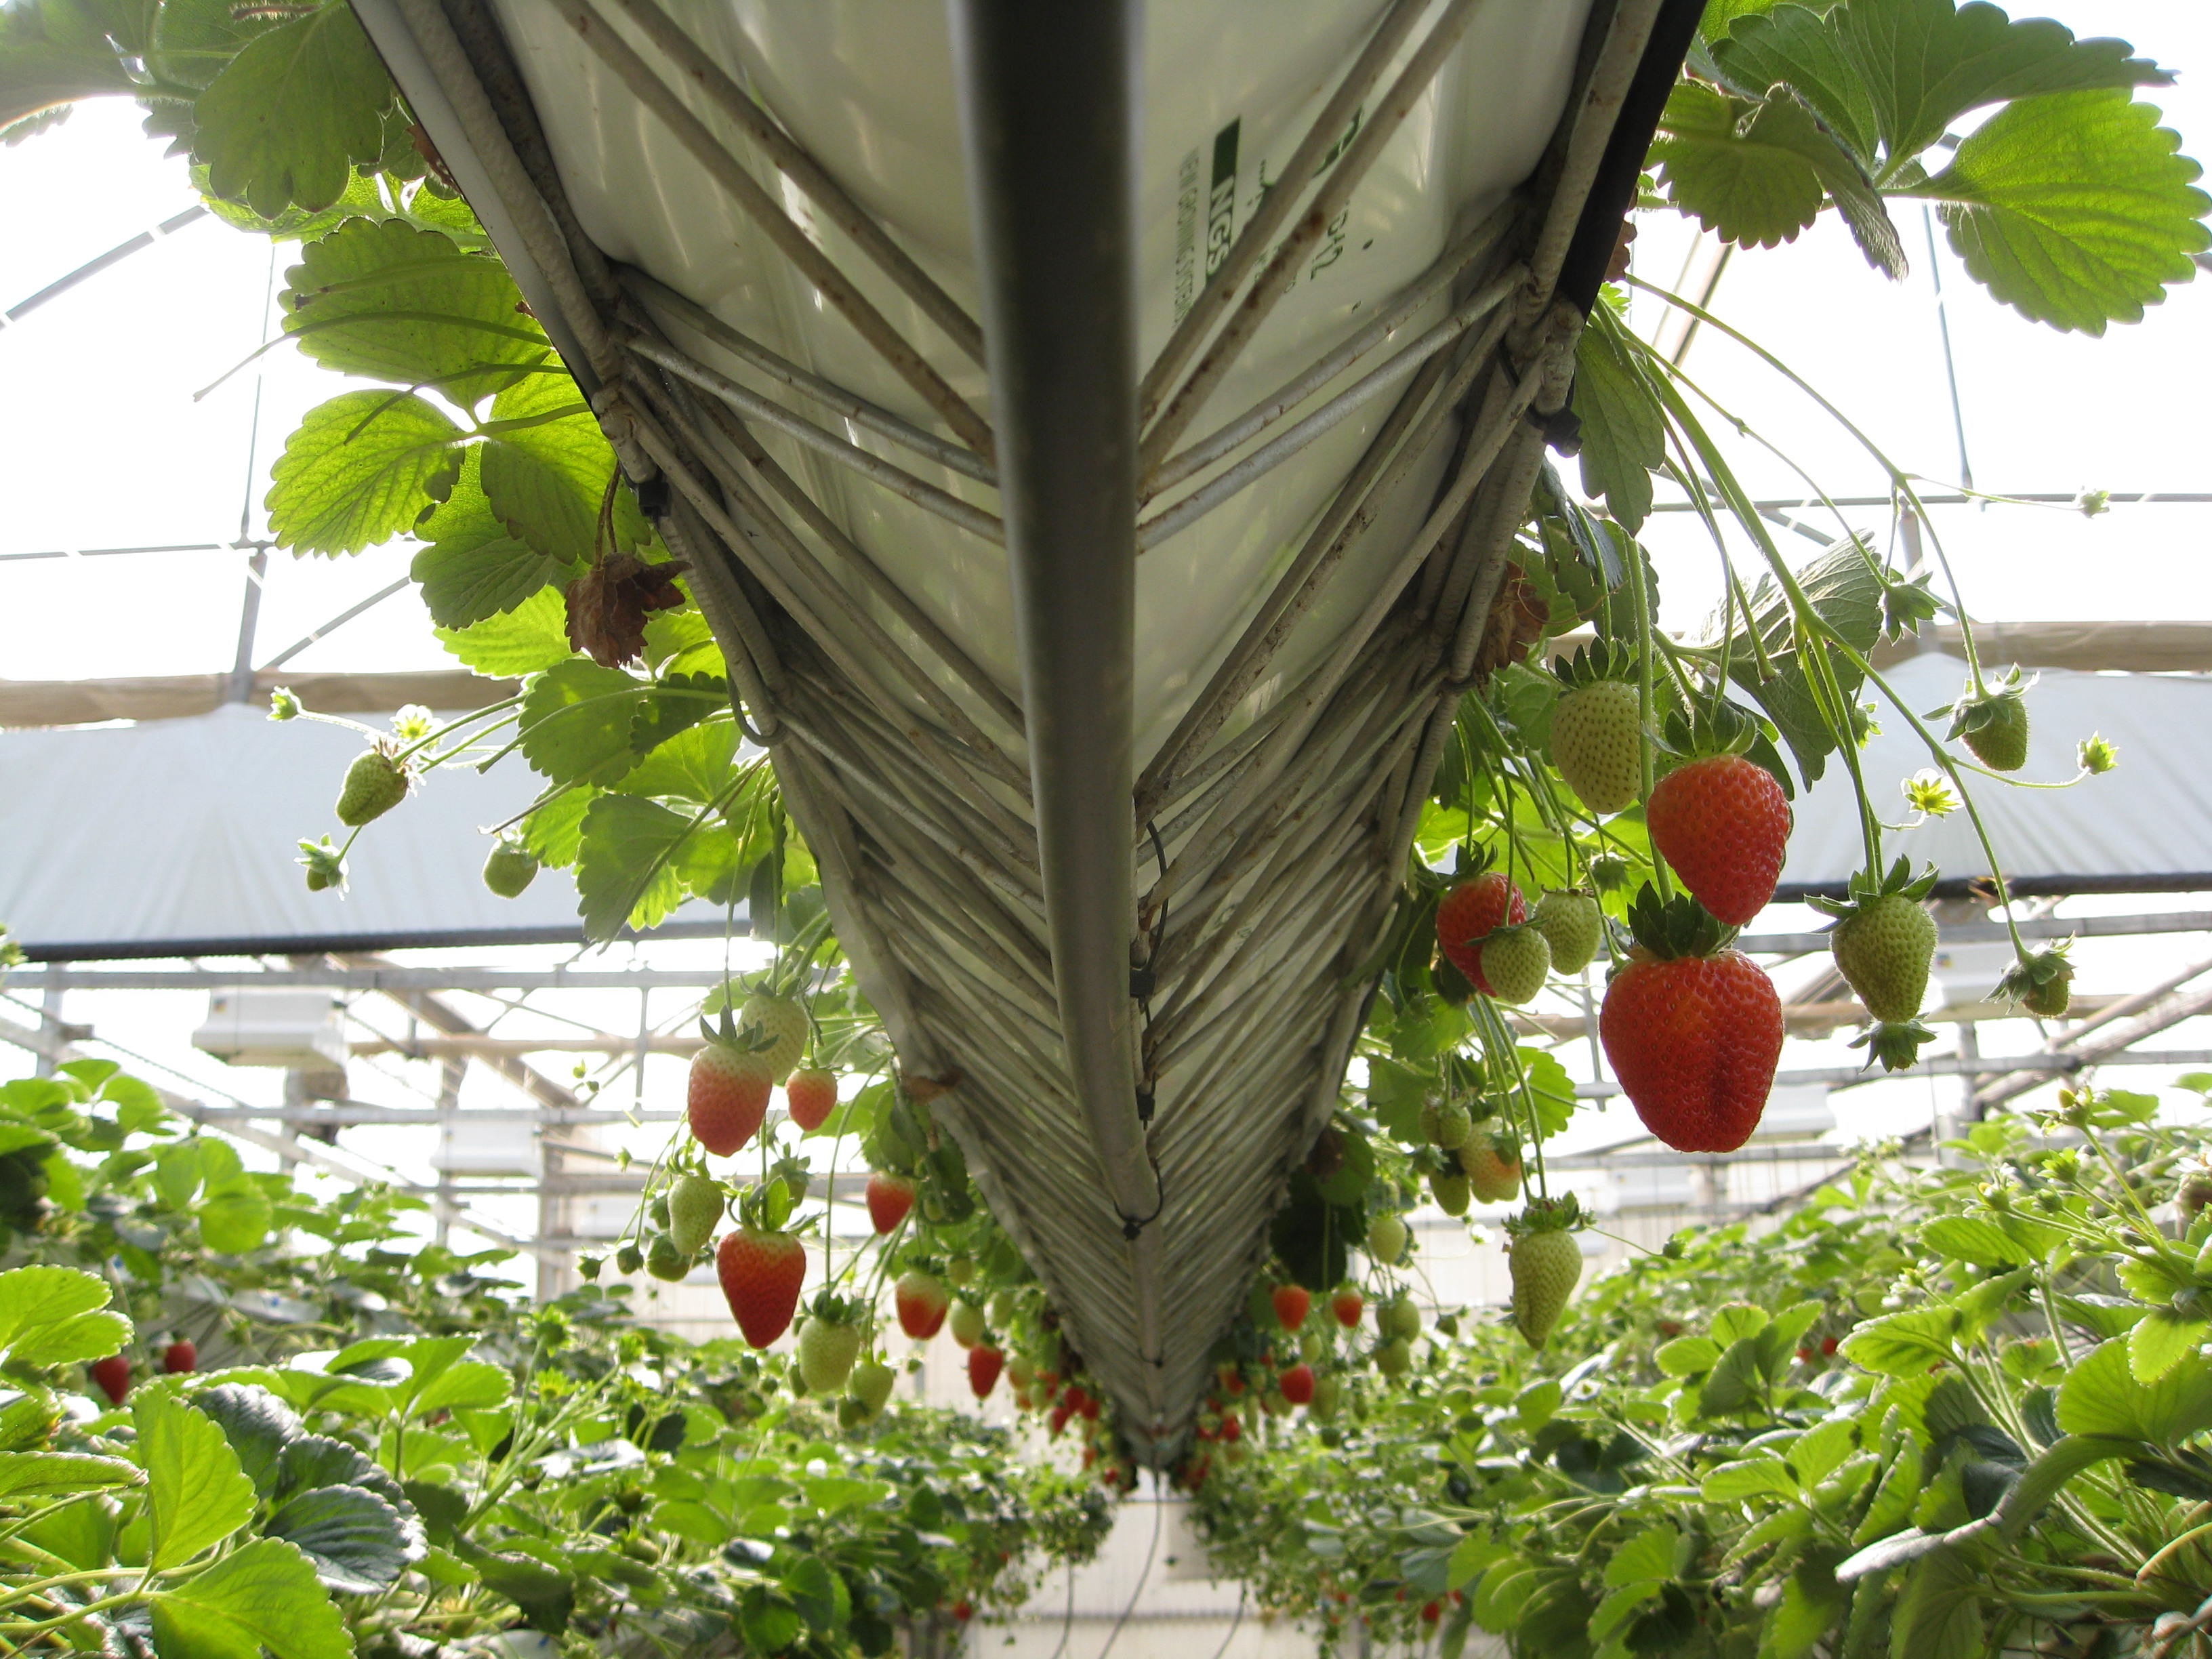
tree, plant, fruit, leaf, flower, food, produce, vegetable, agriculture, garden, greenhouse, strawberries, flowering plant, man made object, land plant, outdoor structure, arecales